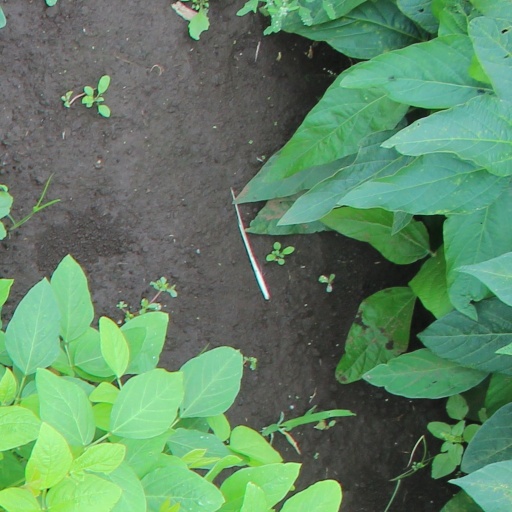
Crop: soybean